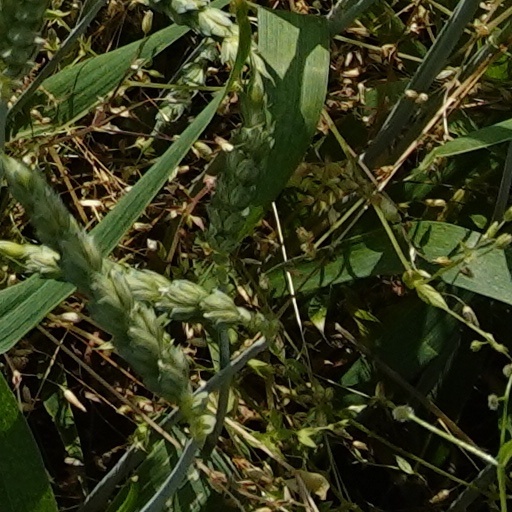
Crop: wheat